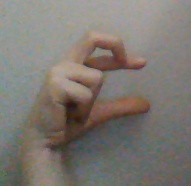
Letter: thal